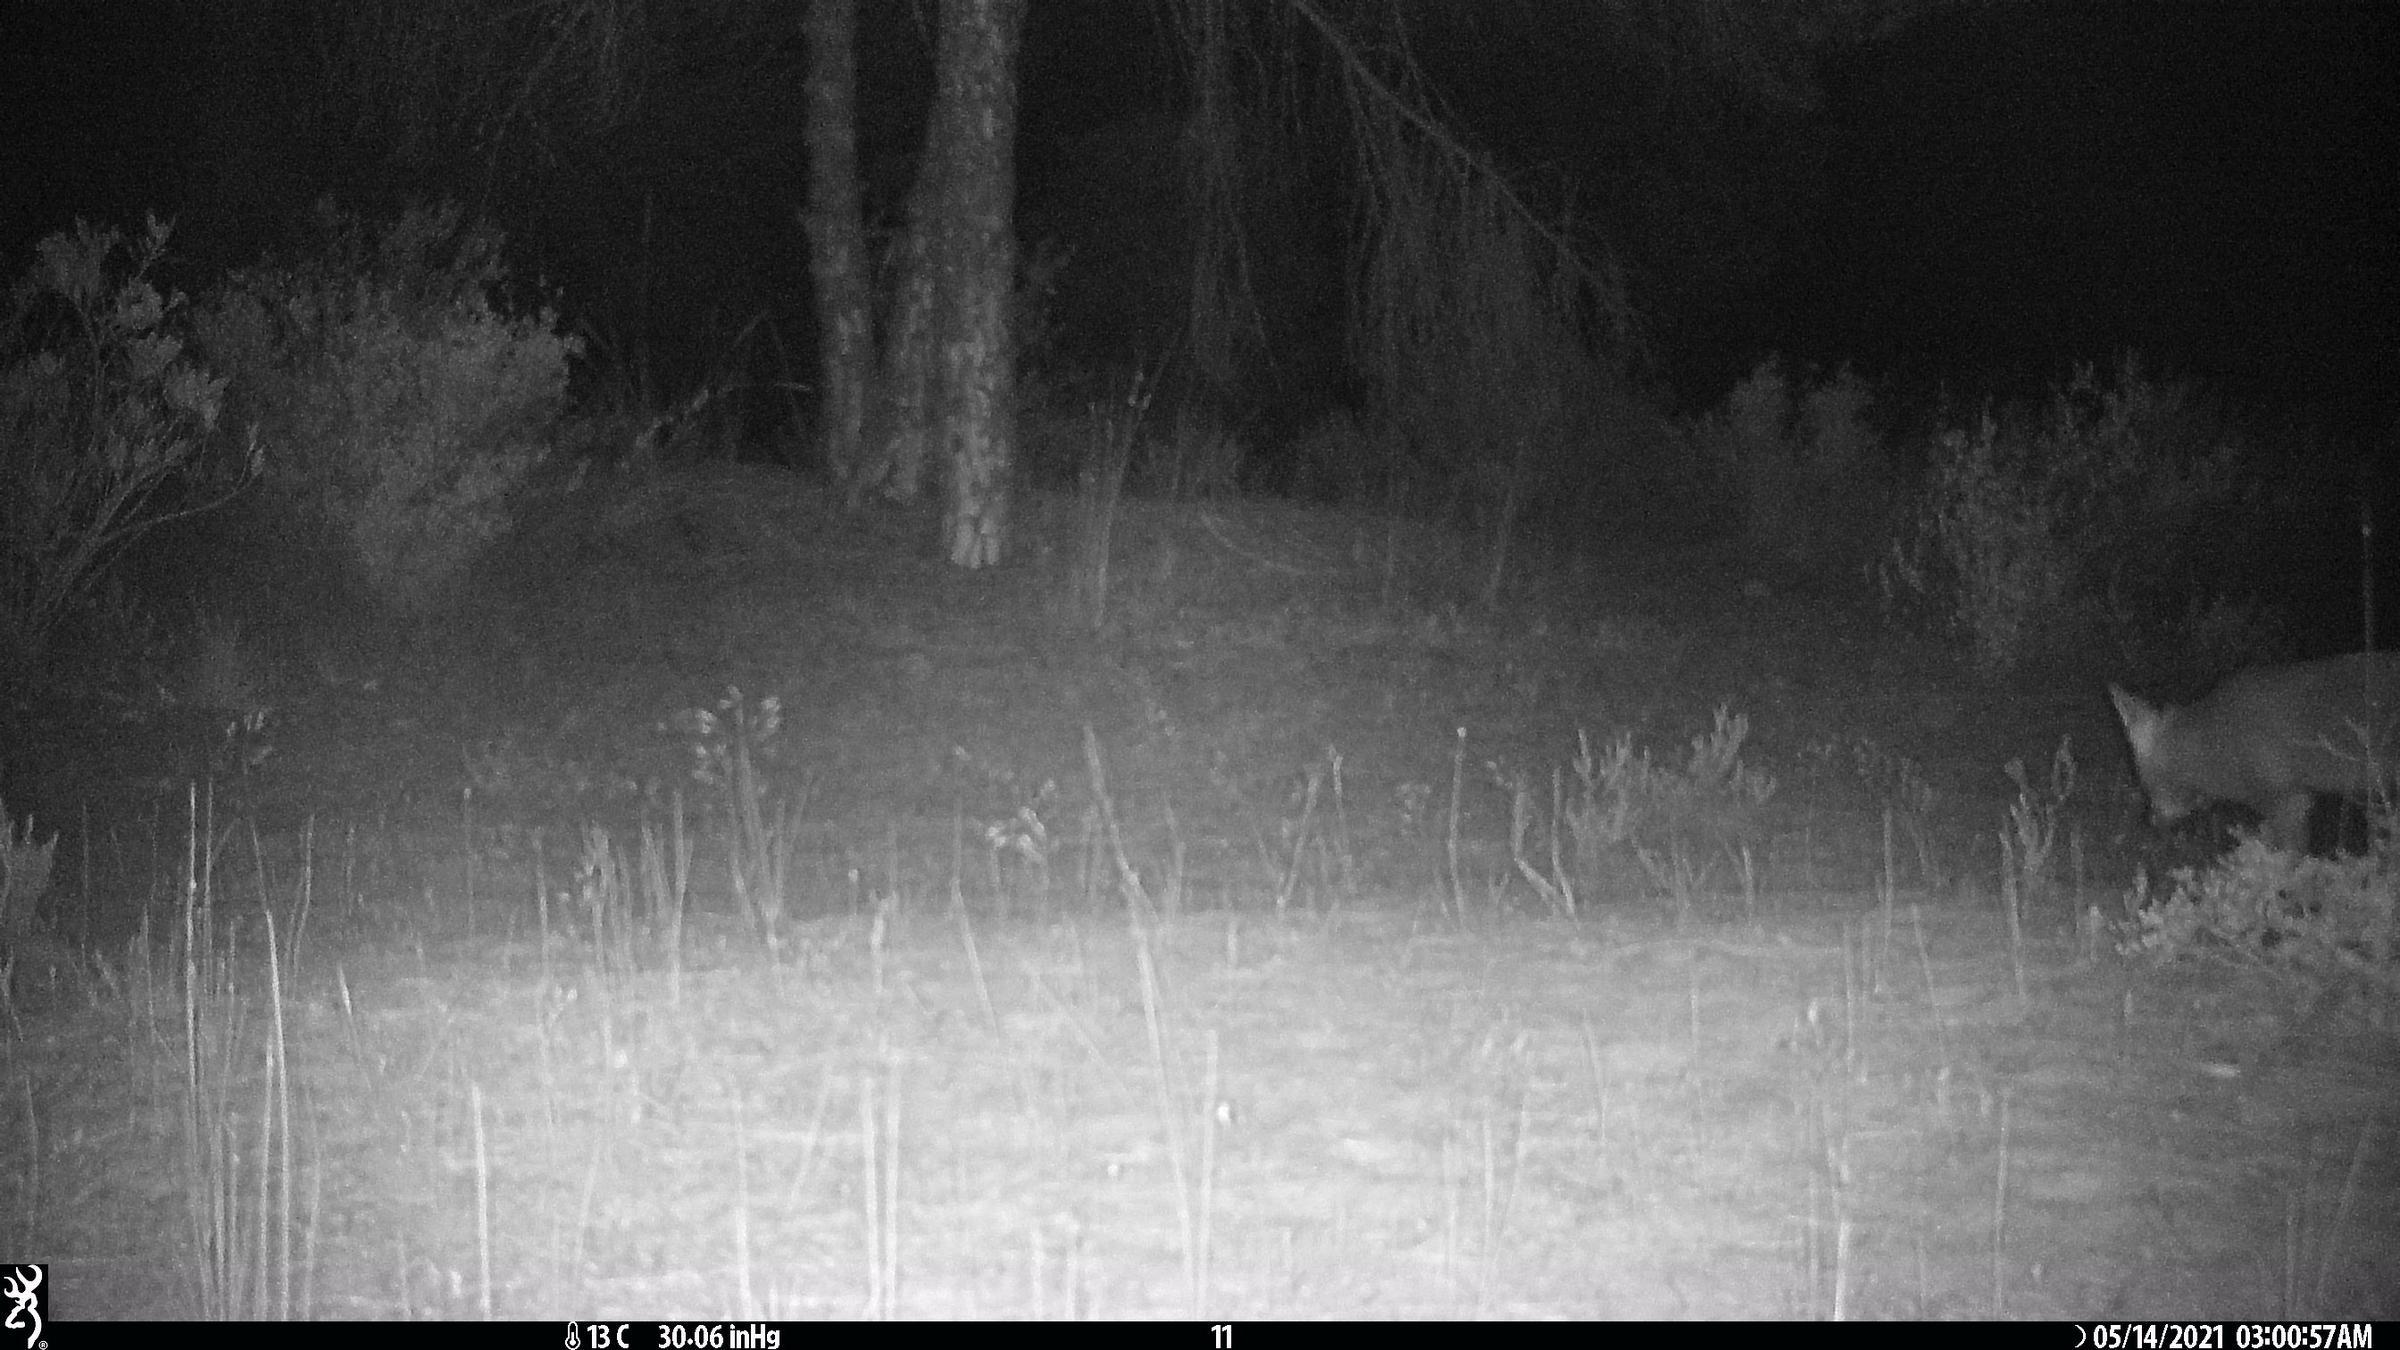
Species: Vulpes vulpes